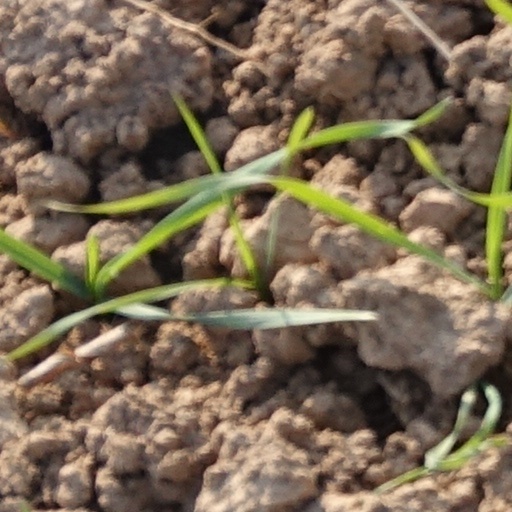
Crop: wheat